University of Franeker

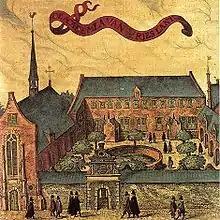
De academia van Vrieslant (Friesland Academy), 1622

The University of Franeker (1585–1811) was a university in Franeker, Friesland, the Netherlands. It was the second-oldest university of the Netherlands, founded shortly after Leiden University.